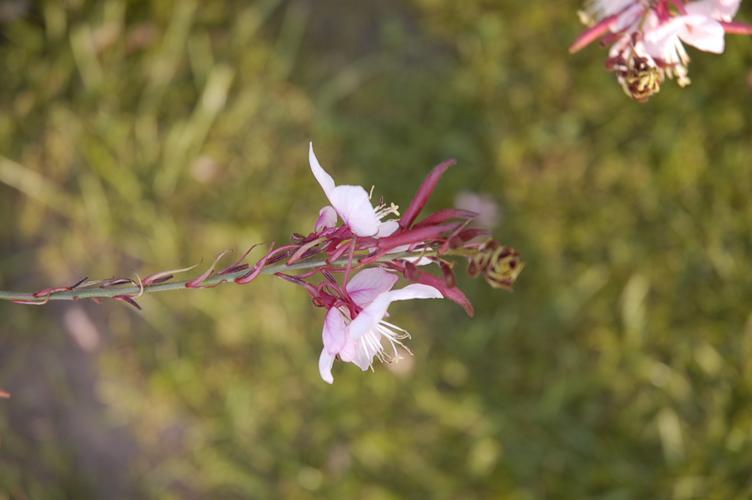
Label: gaura